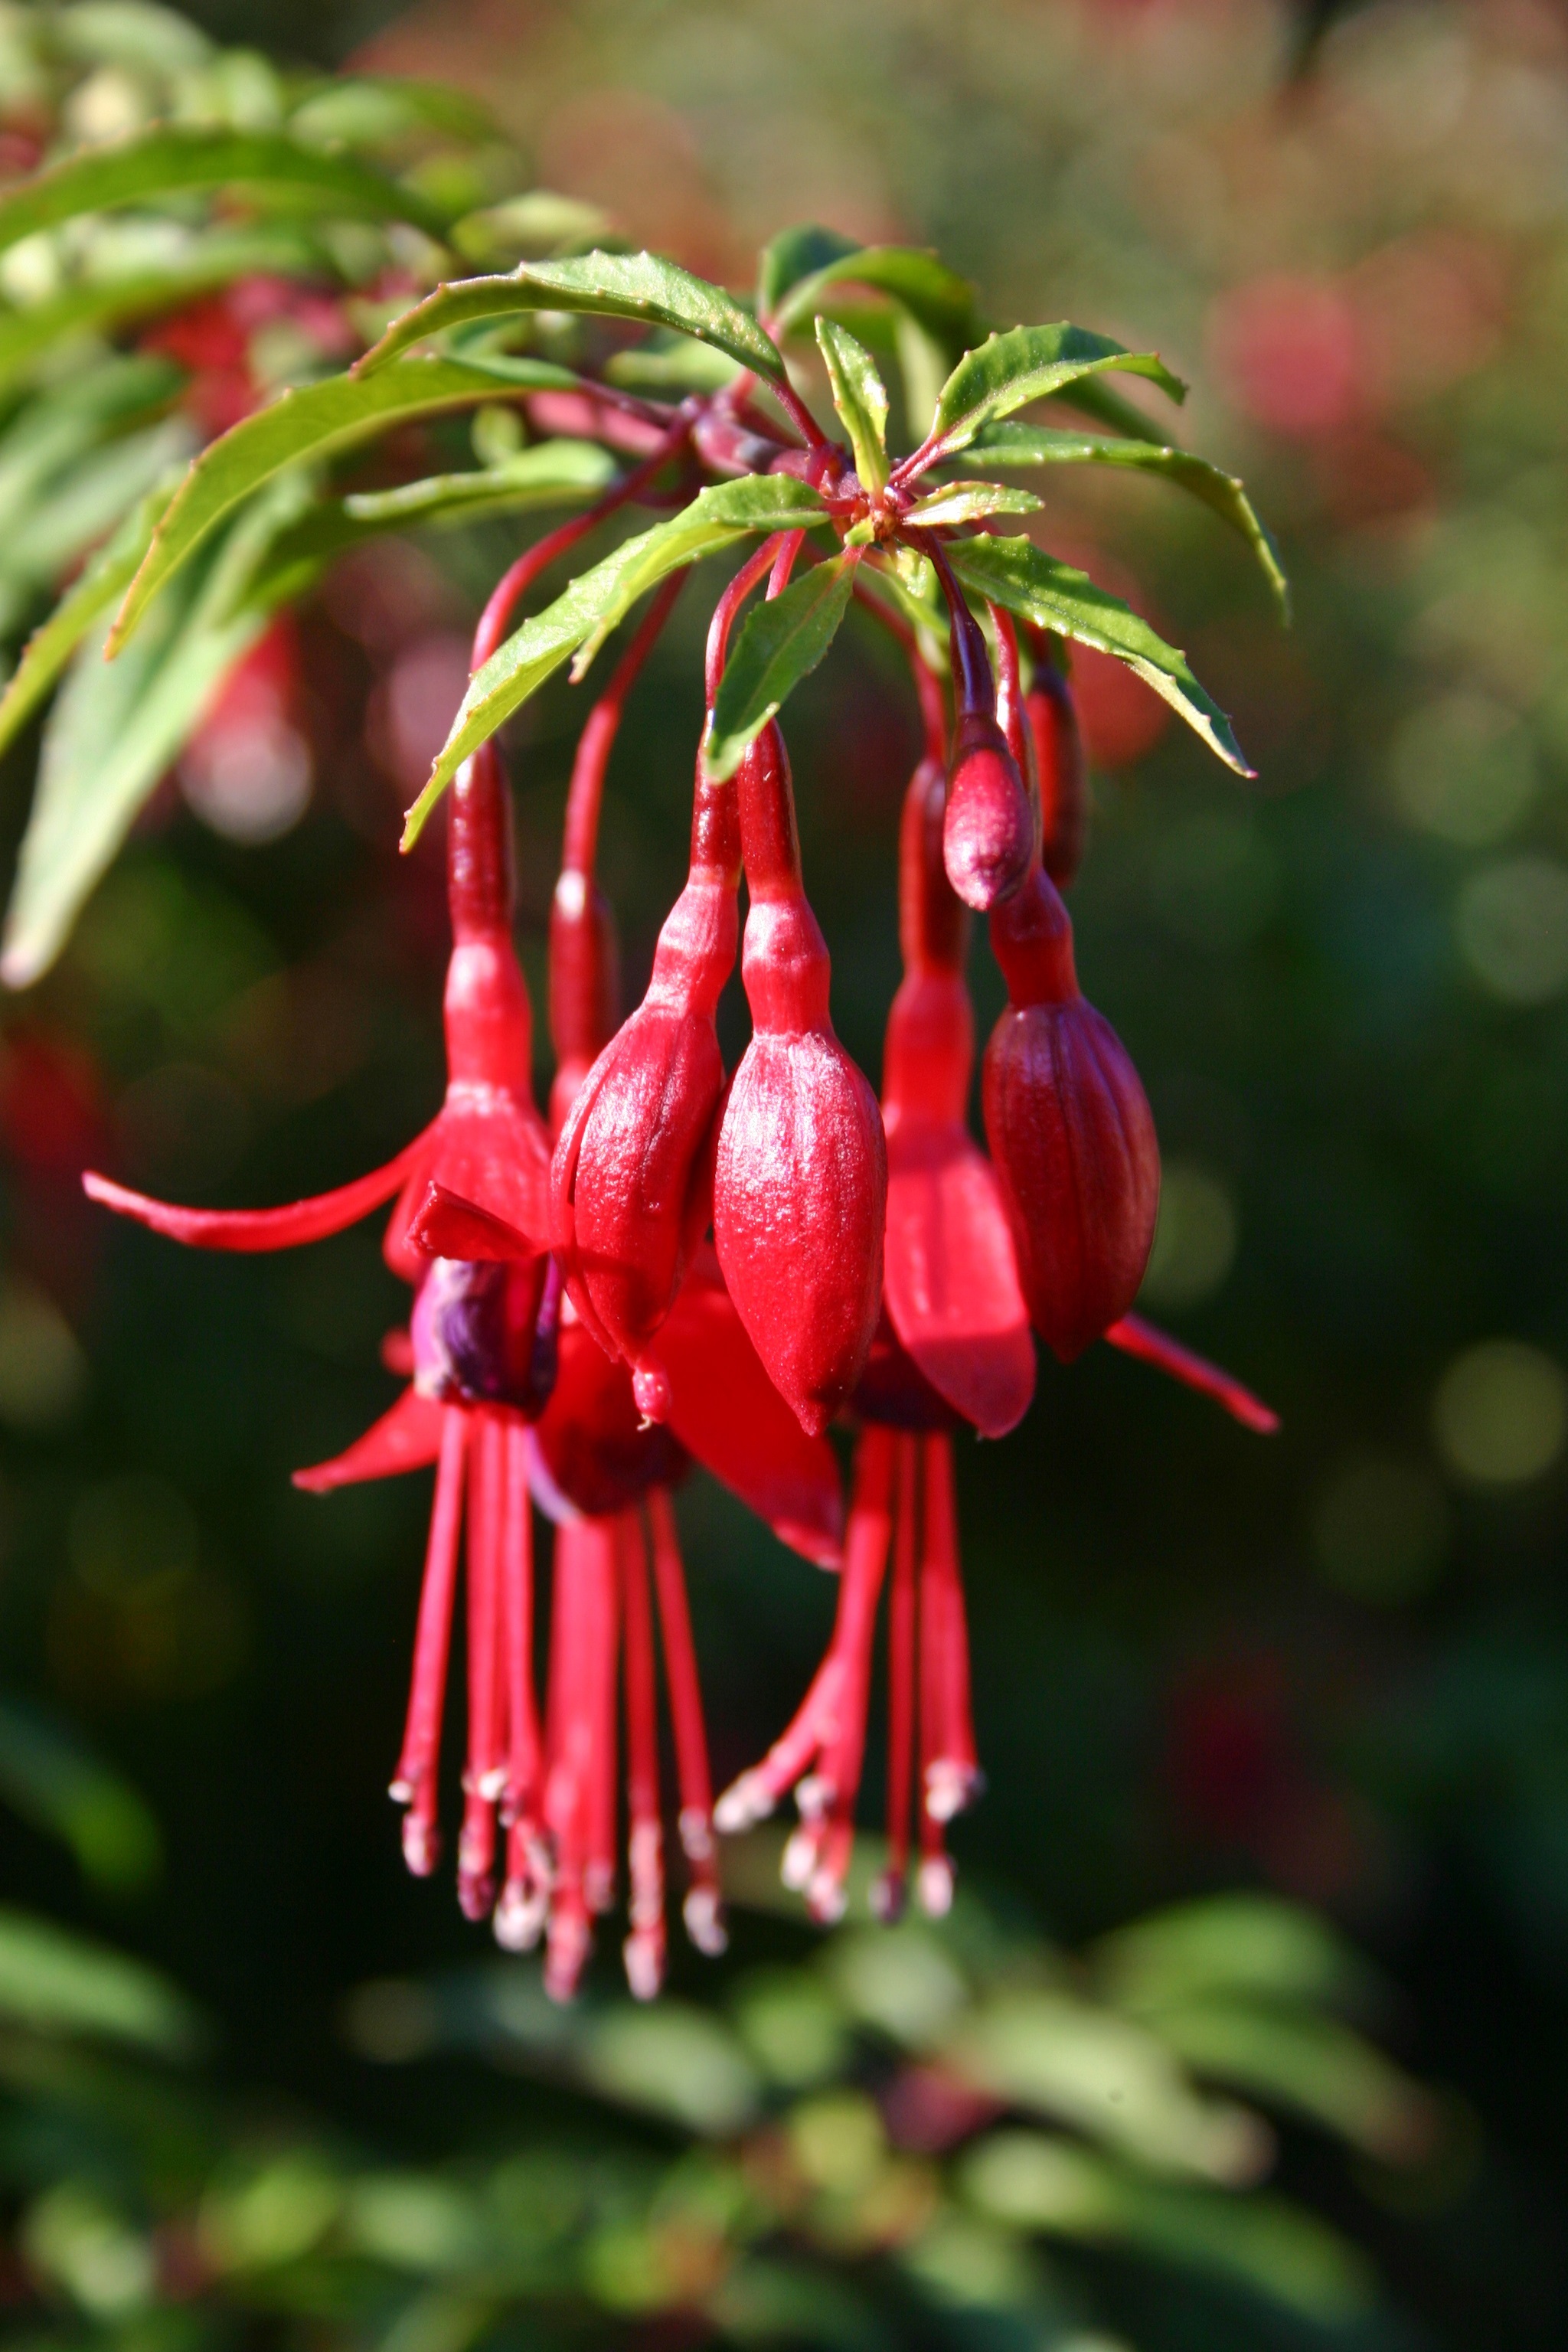
tree, nature, blossom, plant, leaf, flower, purple, bloom, orange, red, produce, evergreen, botany, garden, close, flora, shrub, fuchsia, macro photography, ornamental plant, depend, flowering plant, balcony plant, container plant, red orange, evening primrose greenhouse, woody plant, land plant